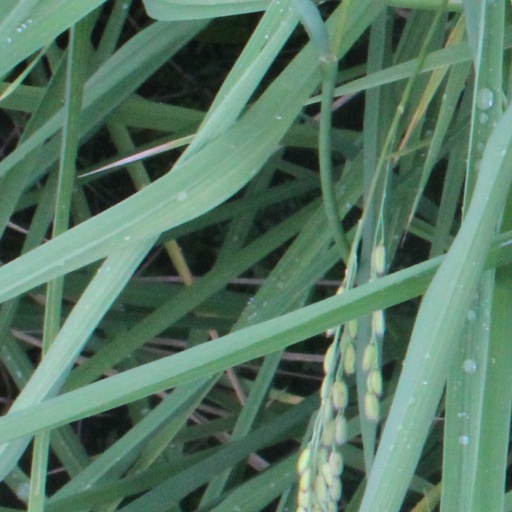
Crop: rice